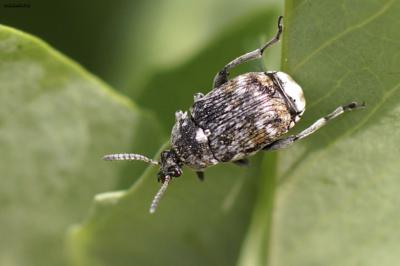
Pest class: pea_weevil